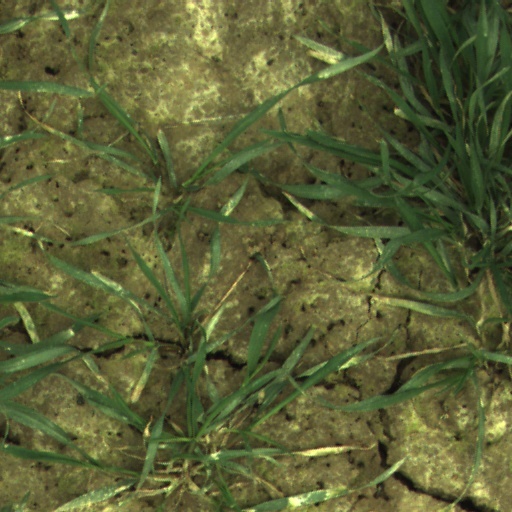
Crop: wheat